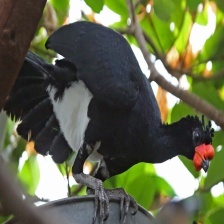
Species: WATTLED CURASSOW
Scientific name: CRAX GLOBULOSA